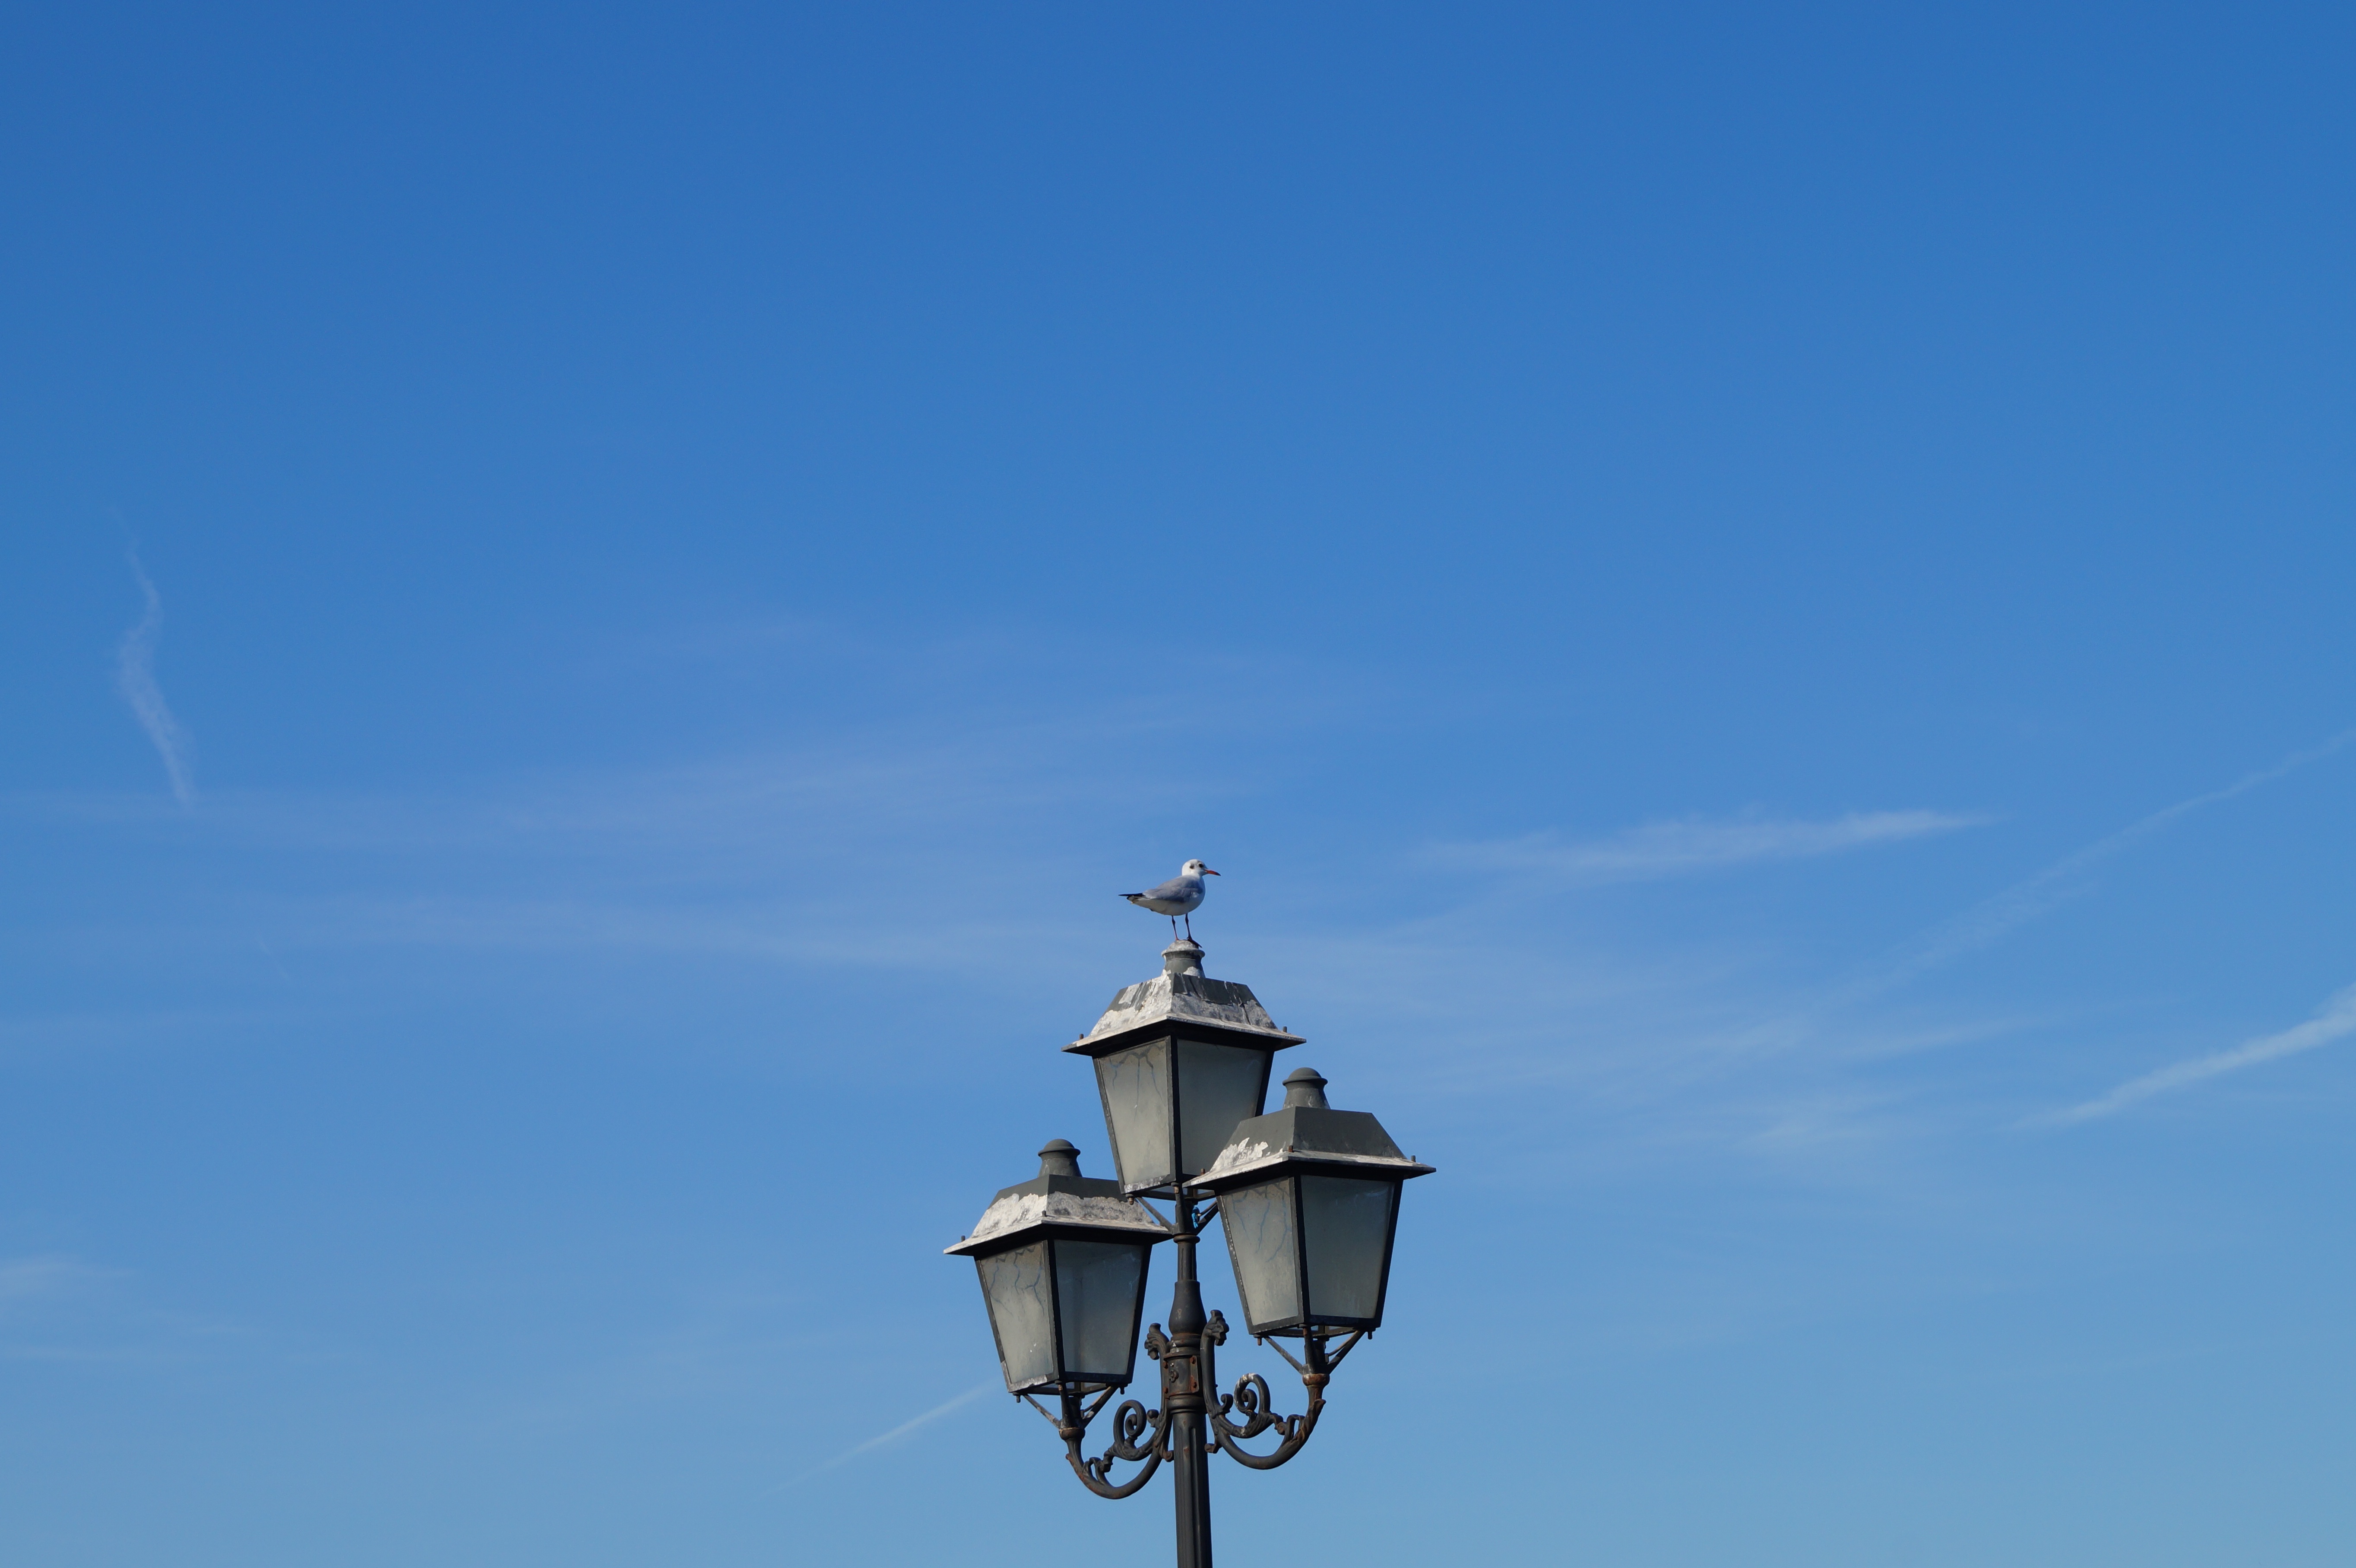
bird, sky, wind, lantern, tower, gull, blue, street light, lighting, light fixture, atmosphere of earth